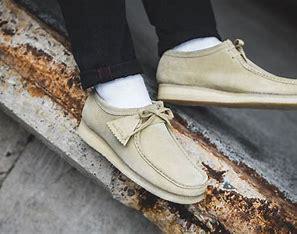
Brand: Clarks
Model: Wallabee